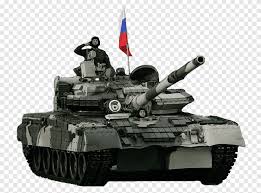
Label: T-80